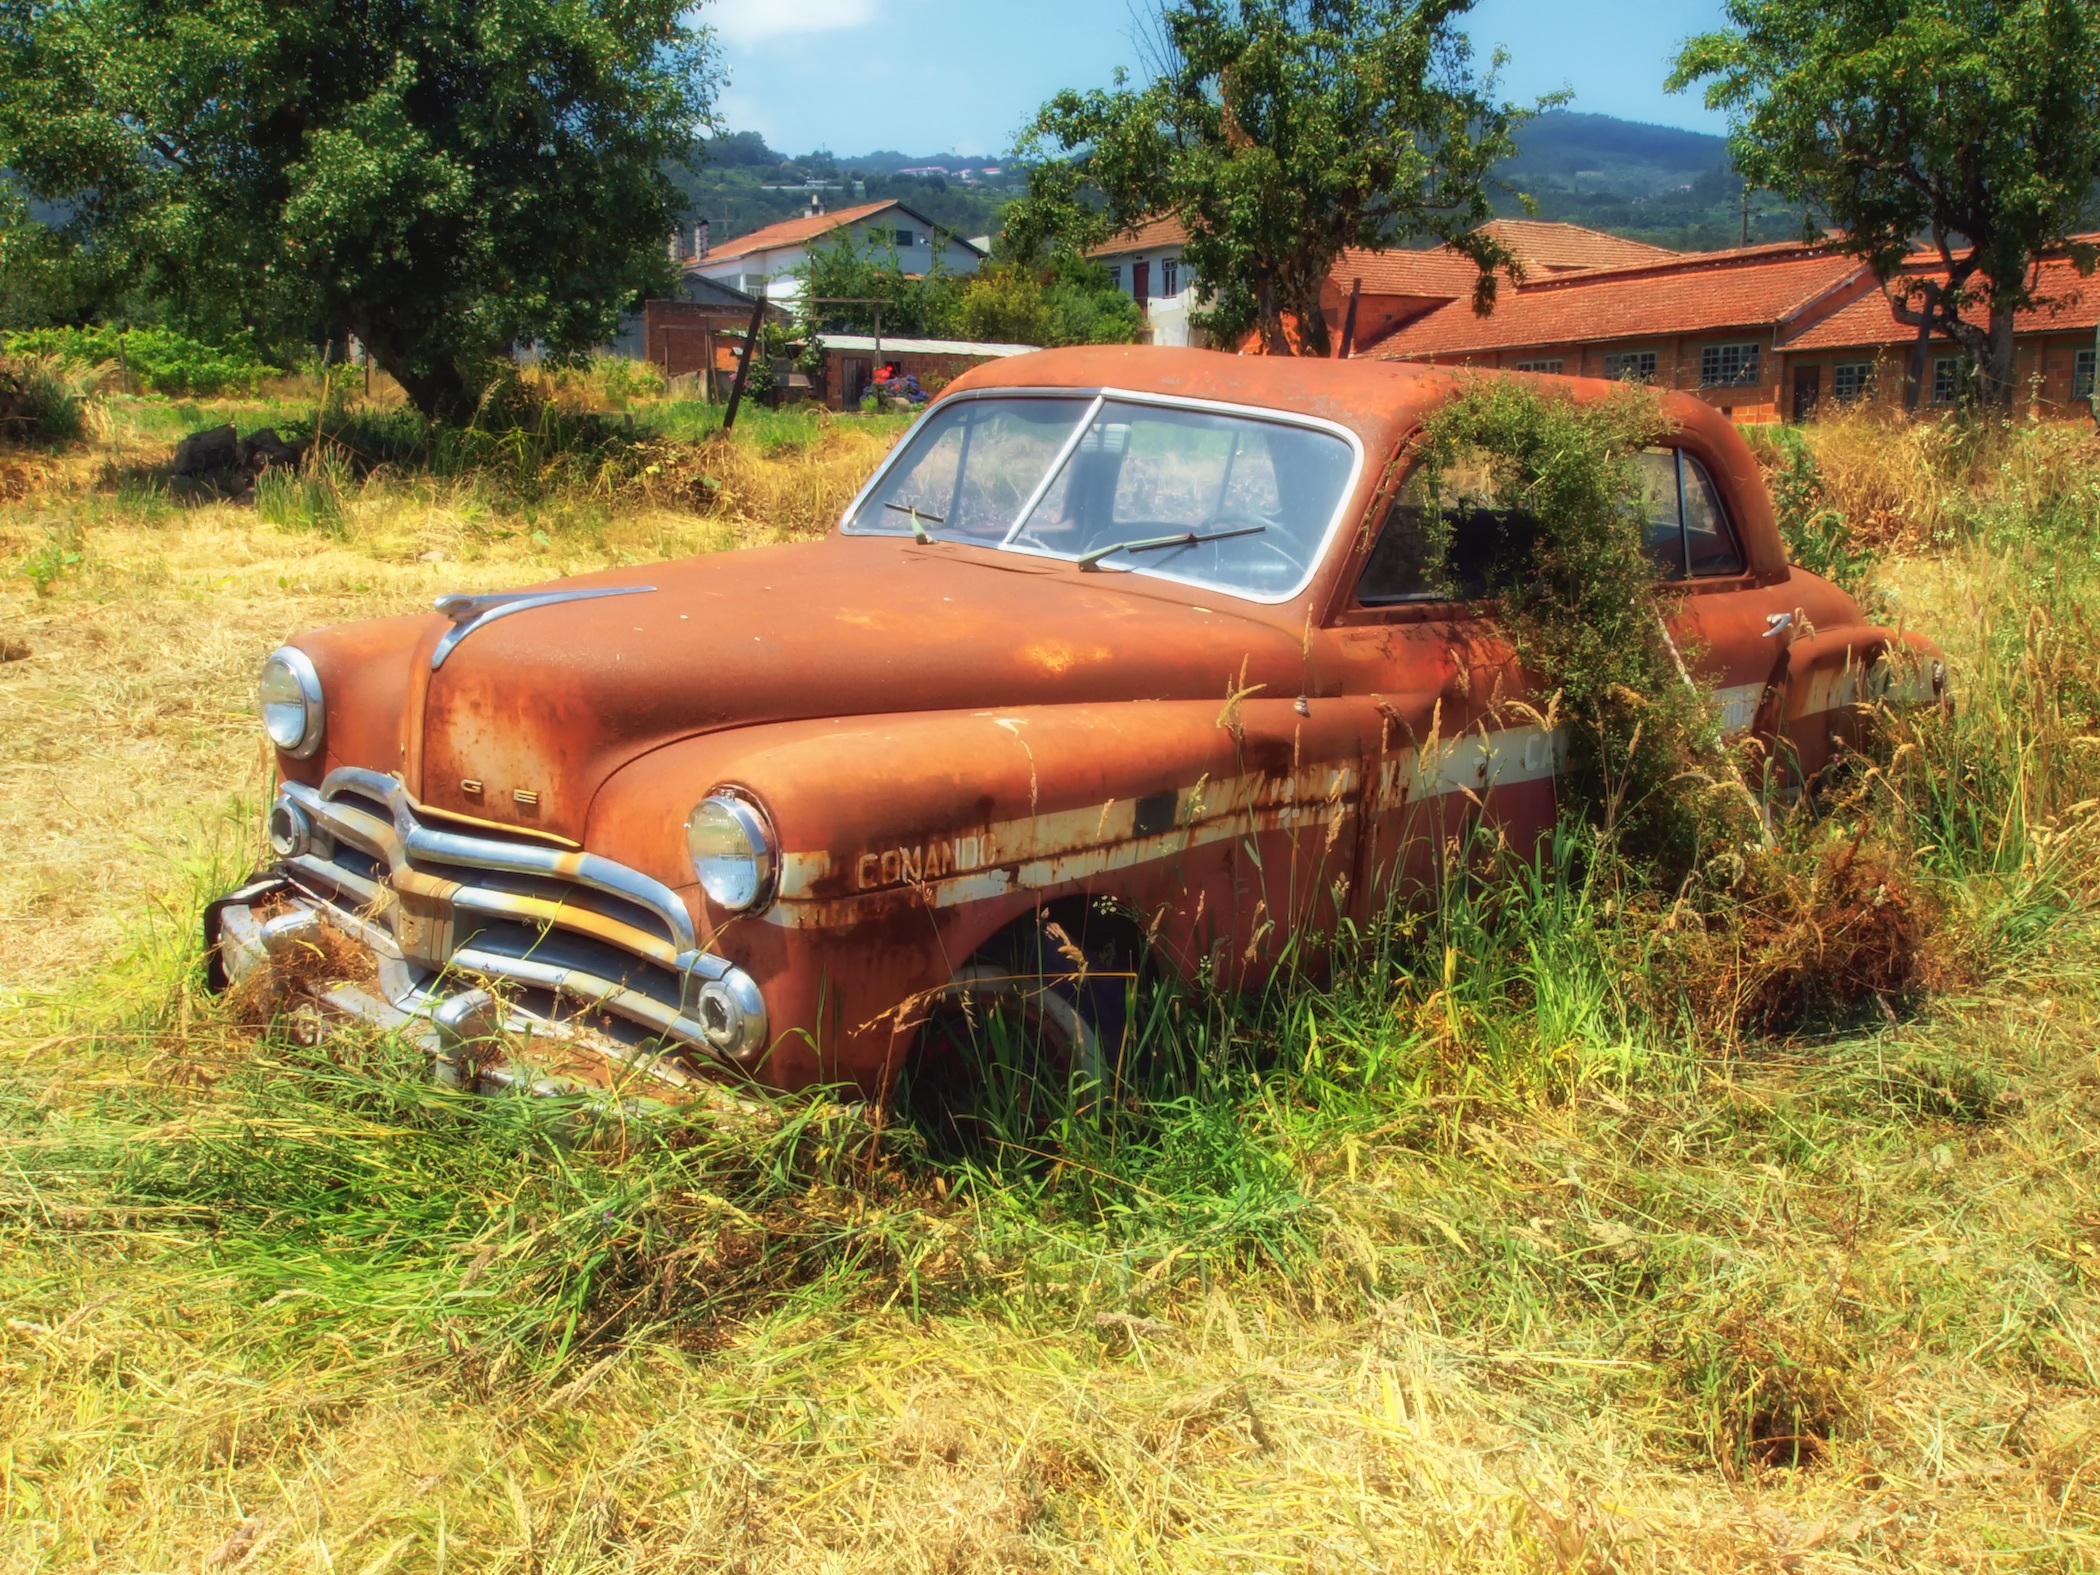
nature, car, antique, old, travel, transportation, vehicle, junk, vintage car, outside, rusty, portugal, dodge, classic, land vehicle, automobile make